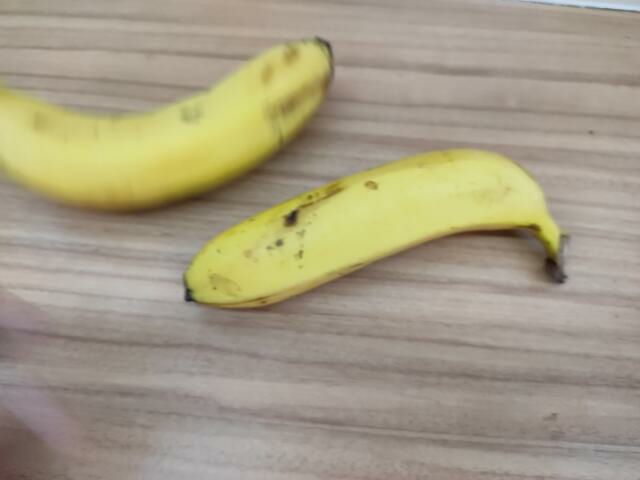
Label: Ripe_Banana